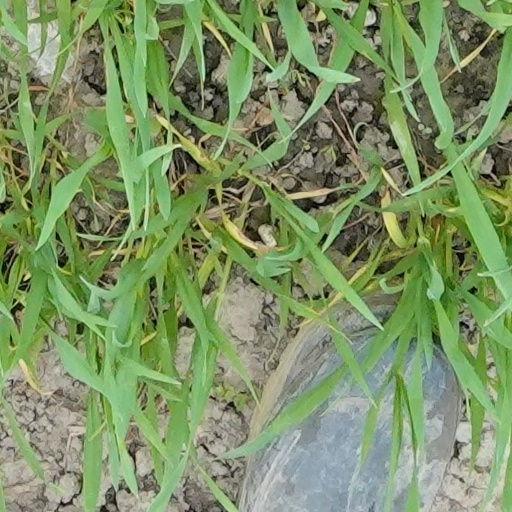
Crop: wheat